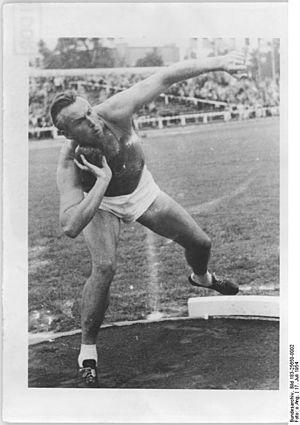
Wolfgang Schmidt, né le 16 janvier 1954 à Berlin, est un ancien athlète allemand, qui pratiquait principalement le lancer du disque. Son poids de forme était alors de 115 kg pour une taille de 1,99 m. Il a participé aux Jeux olympiques d'été de 1976 à Montréal sous les couleurs de l'Allemagne de l'Est, y remportant la médaille d'argent. Il remporta encore plusieurs médailles, dont un titre, sur la scène européenne. Wolfgang Schmidt a fait les gros titres de la presse en 1982 avec une tentative échouée de passage à l'Ouest puis son émigration en Allemagne fédérale. Il a remporté la médaille de bronze des championnats d'Europe de 1990 pour la RFA.